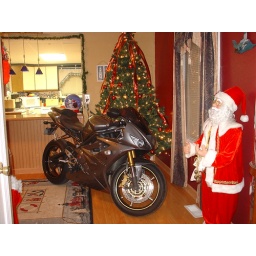
Oh ya bike in the house last winter